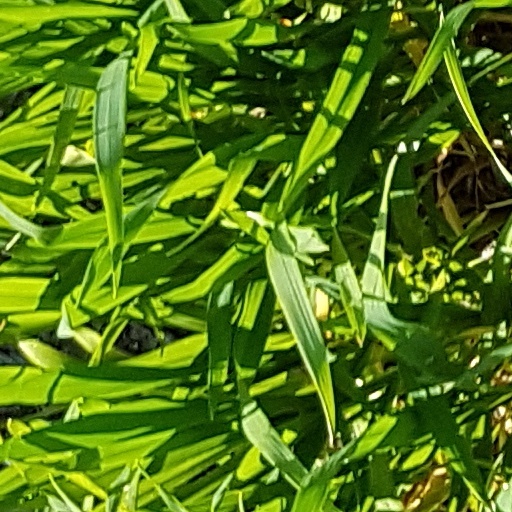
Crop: wheat